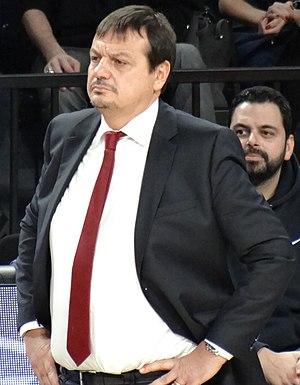
Ergin Ataman, né le 7 janvier 1966 à Istanbul, en Turquie, est un entraîneur turc de basket-ball.